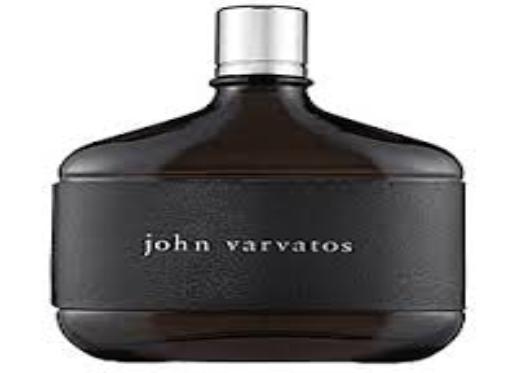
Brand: John Varvatos
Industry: Clothes